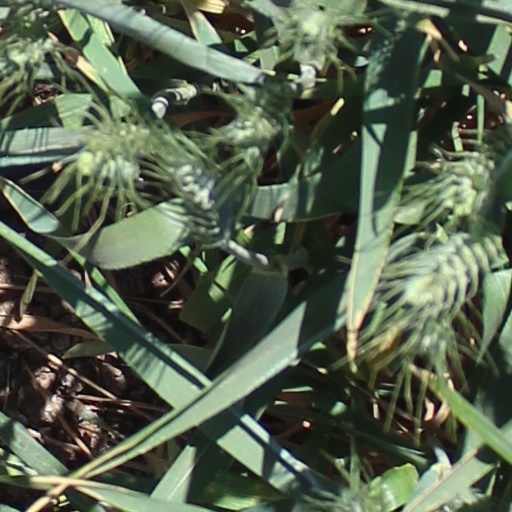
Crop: wheat